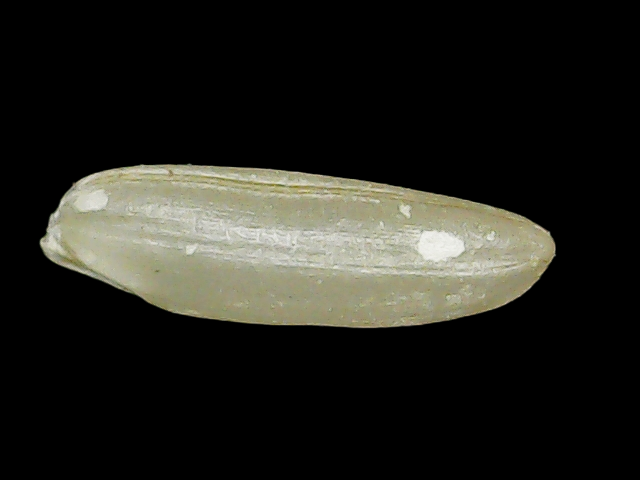
Rice variety: Binadhan26